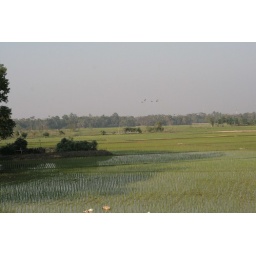
flight of birds over water logged rice paddies